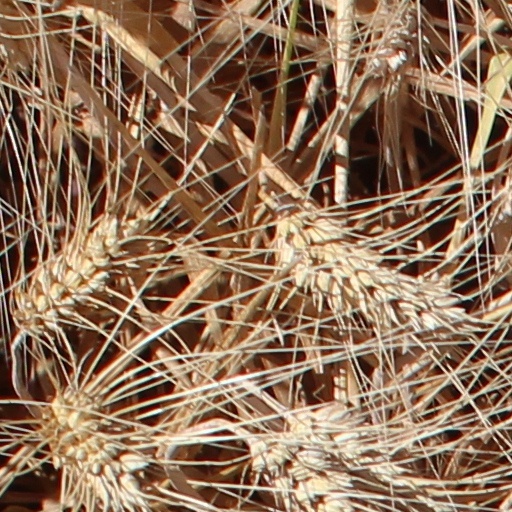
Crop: wheat